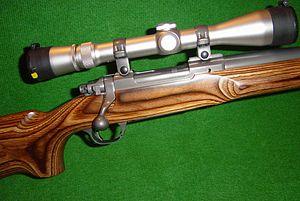
Carabine Varmint RUGER MK III Calibre 22 250 Remington lunette Weaver montage fixe
Une carabine est une arme à feu avec crosse, à canon court ou long et dont l'intérieur du canon présente des rayures hélicoïdales. Ces rainures ont pour fonction d'imprimer un mouvement de rotation au projectile lors de son passage dans le canon. Ce mouvement de rotation du projectile lui confère une grande stabilité et lui permet ainsi d'atteindre une bonne précision à grande distance.